Fábrica de Arte Cubano

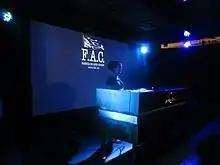
Fabrica de Arte Cubano, club area.

La Fábrica de Arte Cubano (known locally as La Fábrica de Arte or F.A.C) is an art gallery and club in Havana, Cuba. The Fábrica's gallery and stage were established inside of a former cooking oil factory, and has since gained notoriety as one of Havana's premier nightclubs and art galas. Several news outlets have described the factory as a symbol of Cuba's accelerating opening to the world.